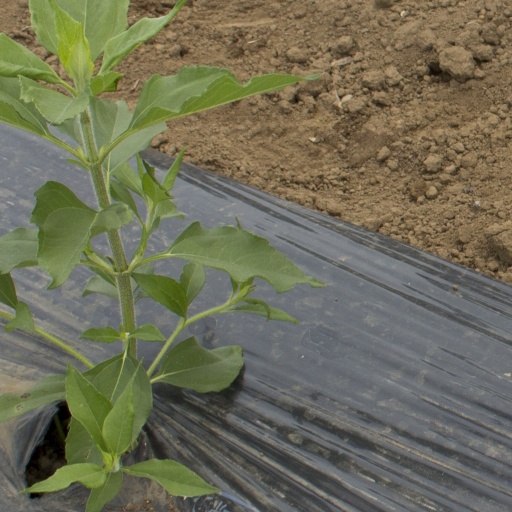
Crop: Jerusalem artichoke